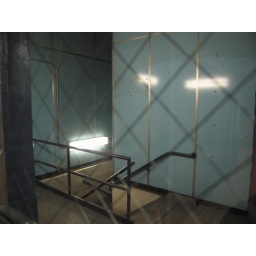
Behind shatter resistant wire glass and a locked door was a utility corridor near one of the departing bus terminals.